Rail transport in Australia

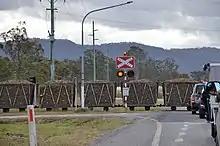
Cane train near Mackay

Unlike the United States, Canada, and the United Kingdom, Long-distance rail and regional rail in Australia mostly operates on a state-by-state basis. The main companies that provide service are Journey Beyond, NSW TrainLink, Queensland Rail and V/Line.